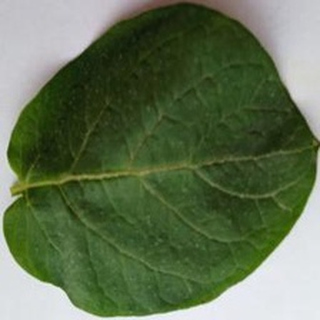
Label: healthy_potato